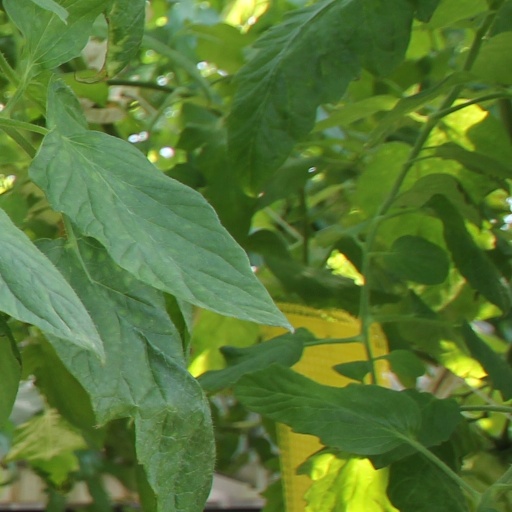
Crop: tomato